Columns (juggling)

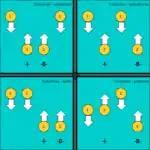
4 ball synchronous columns: "symmetrical", "asymmetrical", "splits", and asynchronous columns "pistons"

In toss juggling, columns, also known as One-up Two-up, is a juggling trick or pattern where the balls are thrown upwards without any sideways motion, distinguishing it from the fountain. The simplest version involves having three balls, with two going up simultaneously on either side, followed by one going up in the middle. One way to accomplish this is to juggle 2 balls in one hand and one ball in the other, so one hand has to move faster and further than in a regular pattern (cascade), whilst the other remains almost stationary. The hand juggling the center ball can alternate with each repeat to make the pattern symmetric.